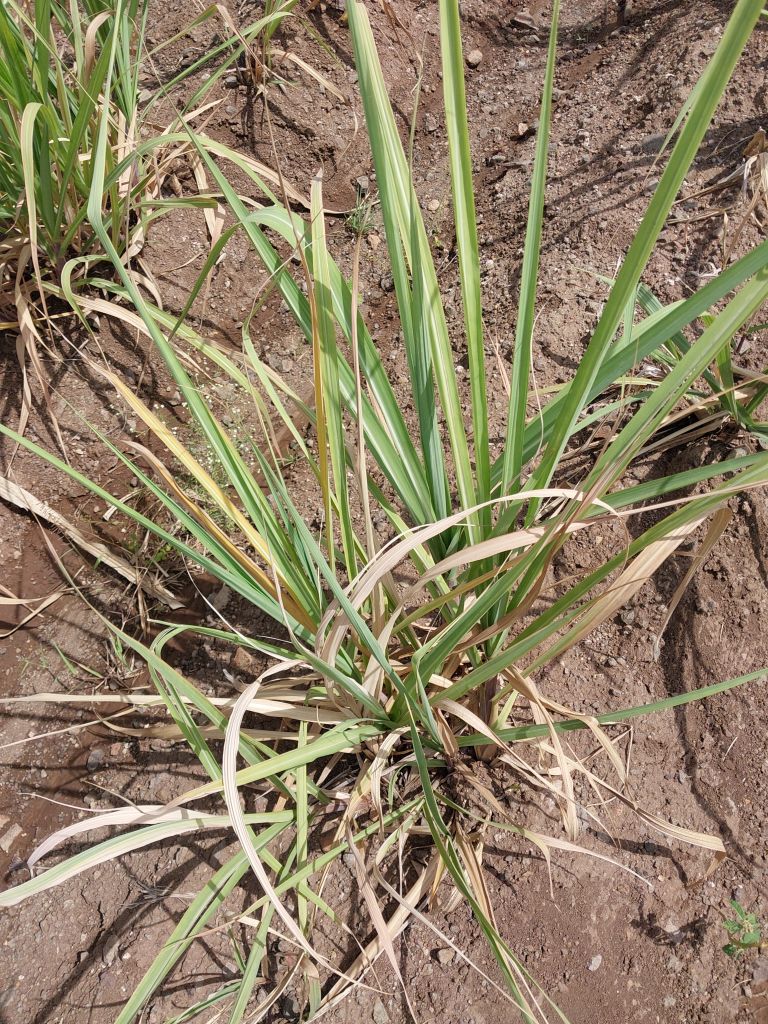
Label: Grassy shoot